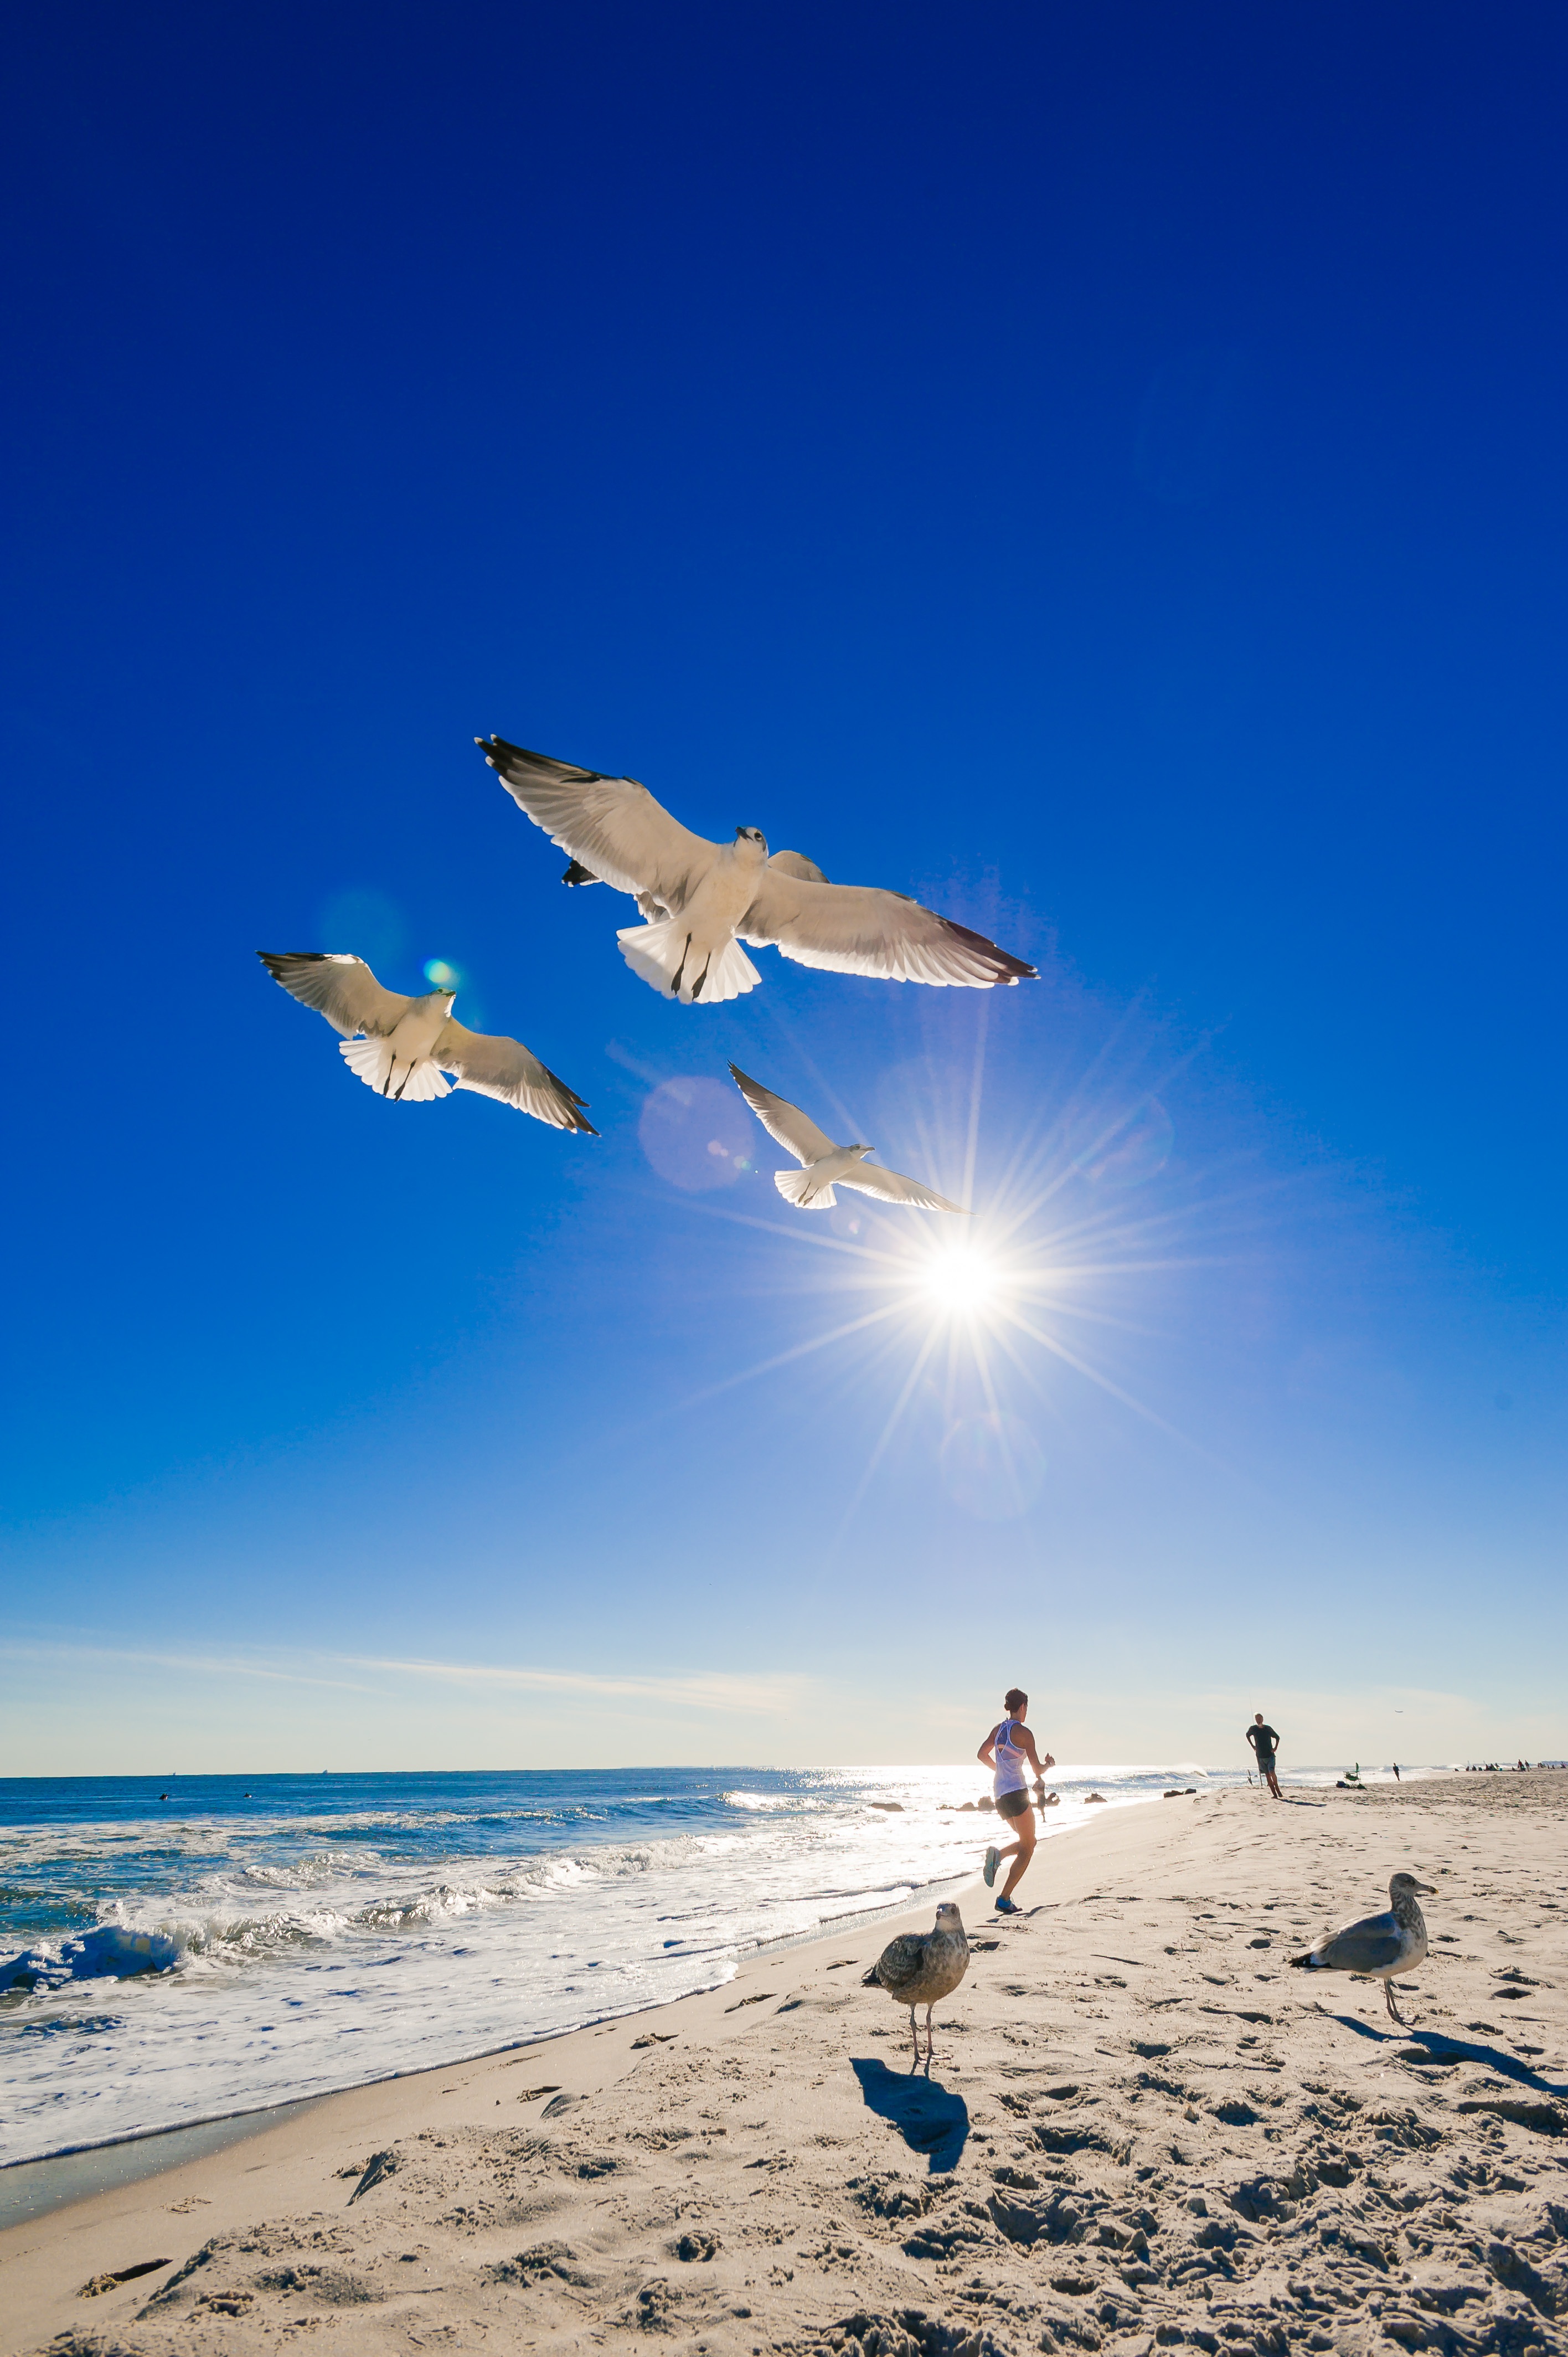
beach, sea, coast, water, nature, sand, ocean, horizon, sky, sun, shore, wave, wind, seabird, seagull, summer, vacation, travel, tropical, flight, blue, toy, body of water, sunny, atmosphere of earth